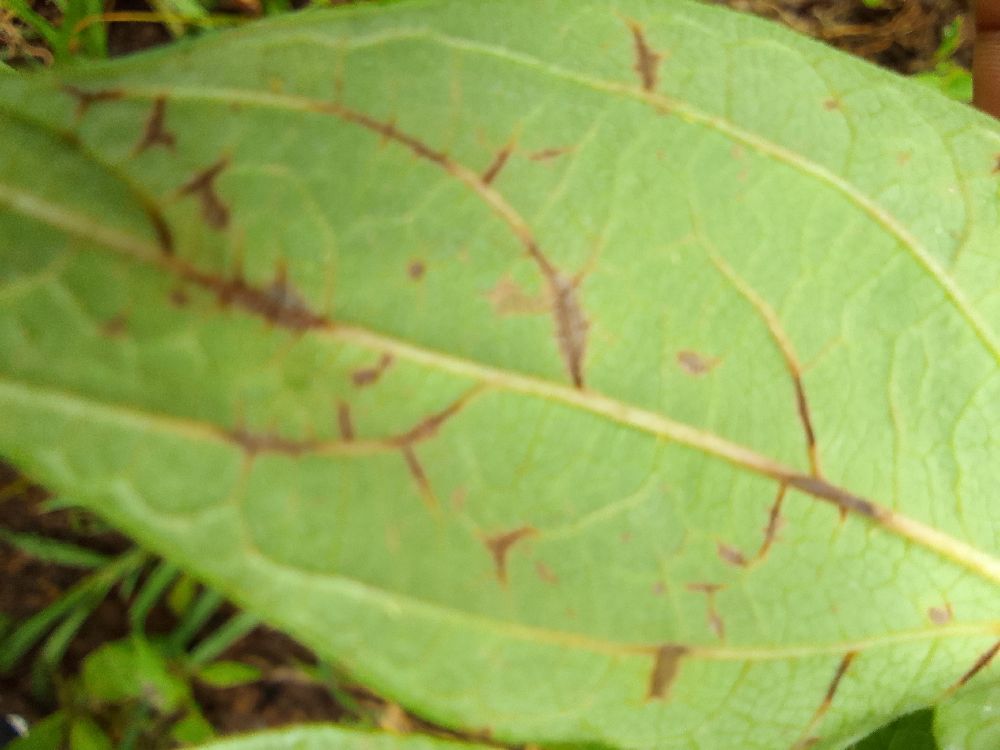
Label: anthracnose